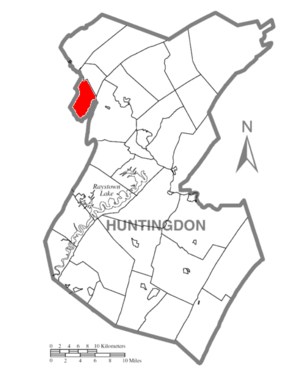
Morris Township est un township situé à l'ouest du comté de Huntingdon, en Pennsylvanie, aux États-Unis. En 2010, il comptait une population de 410 habitants.